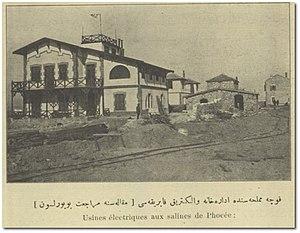
Lignes Decauville aux salines de Phocee, 1910